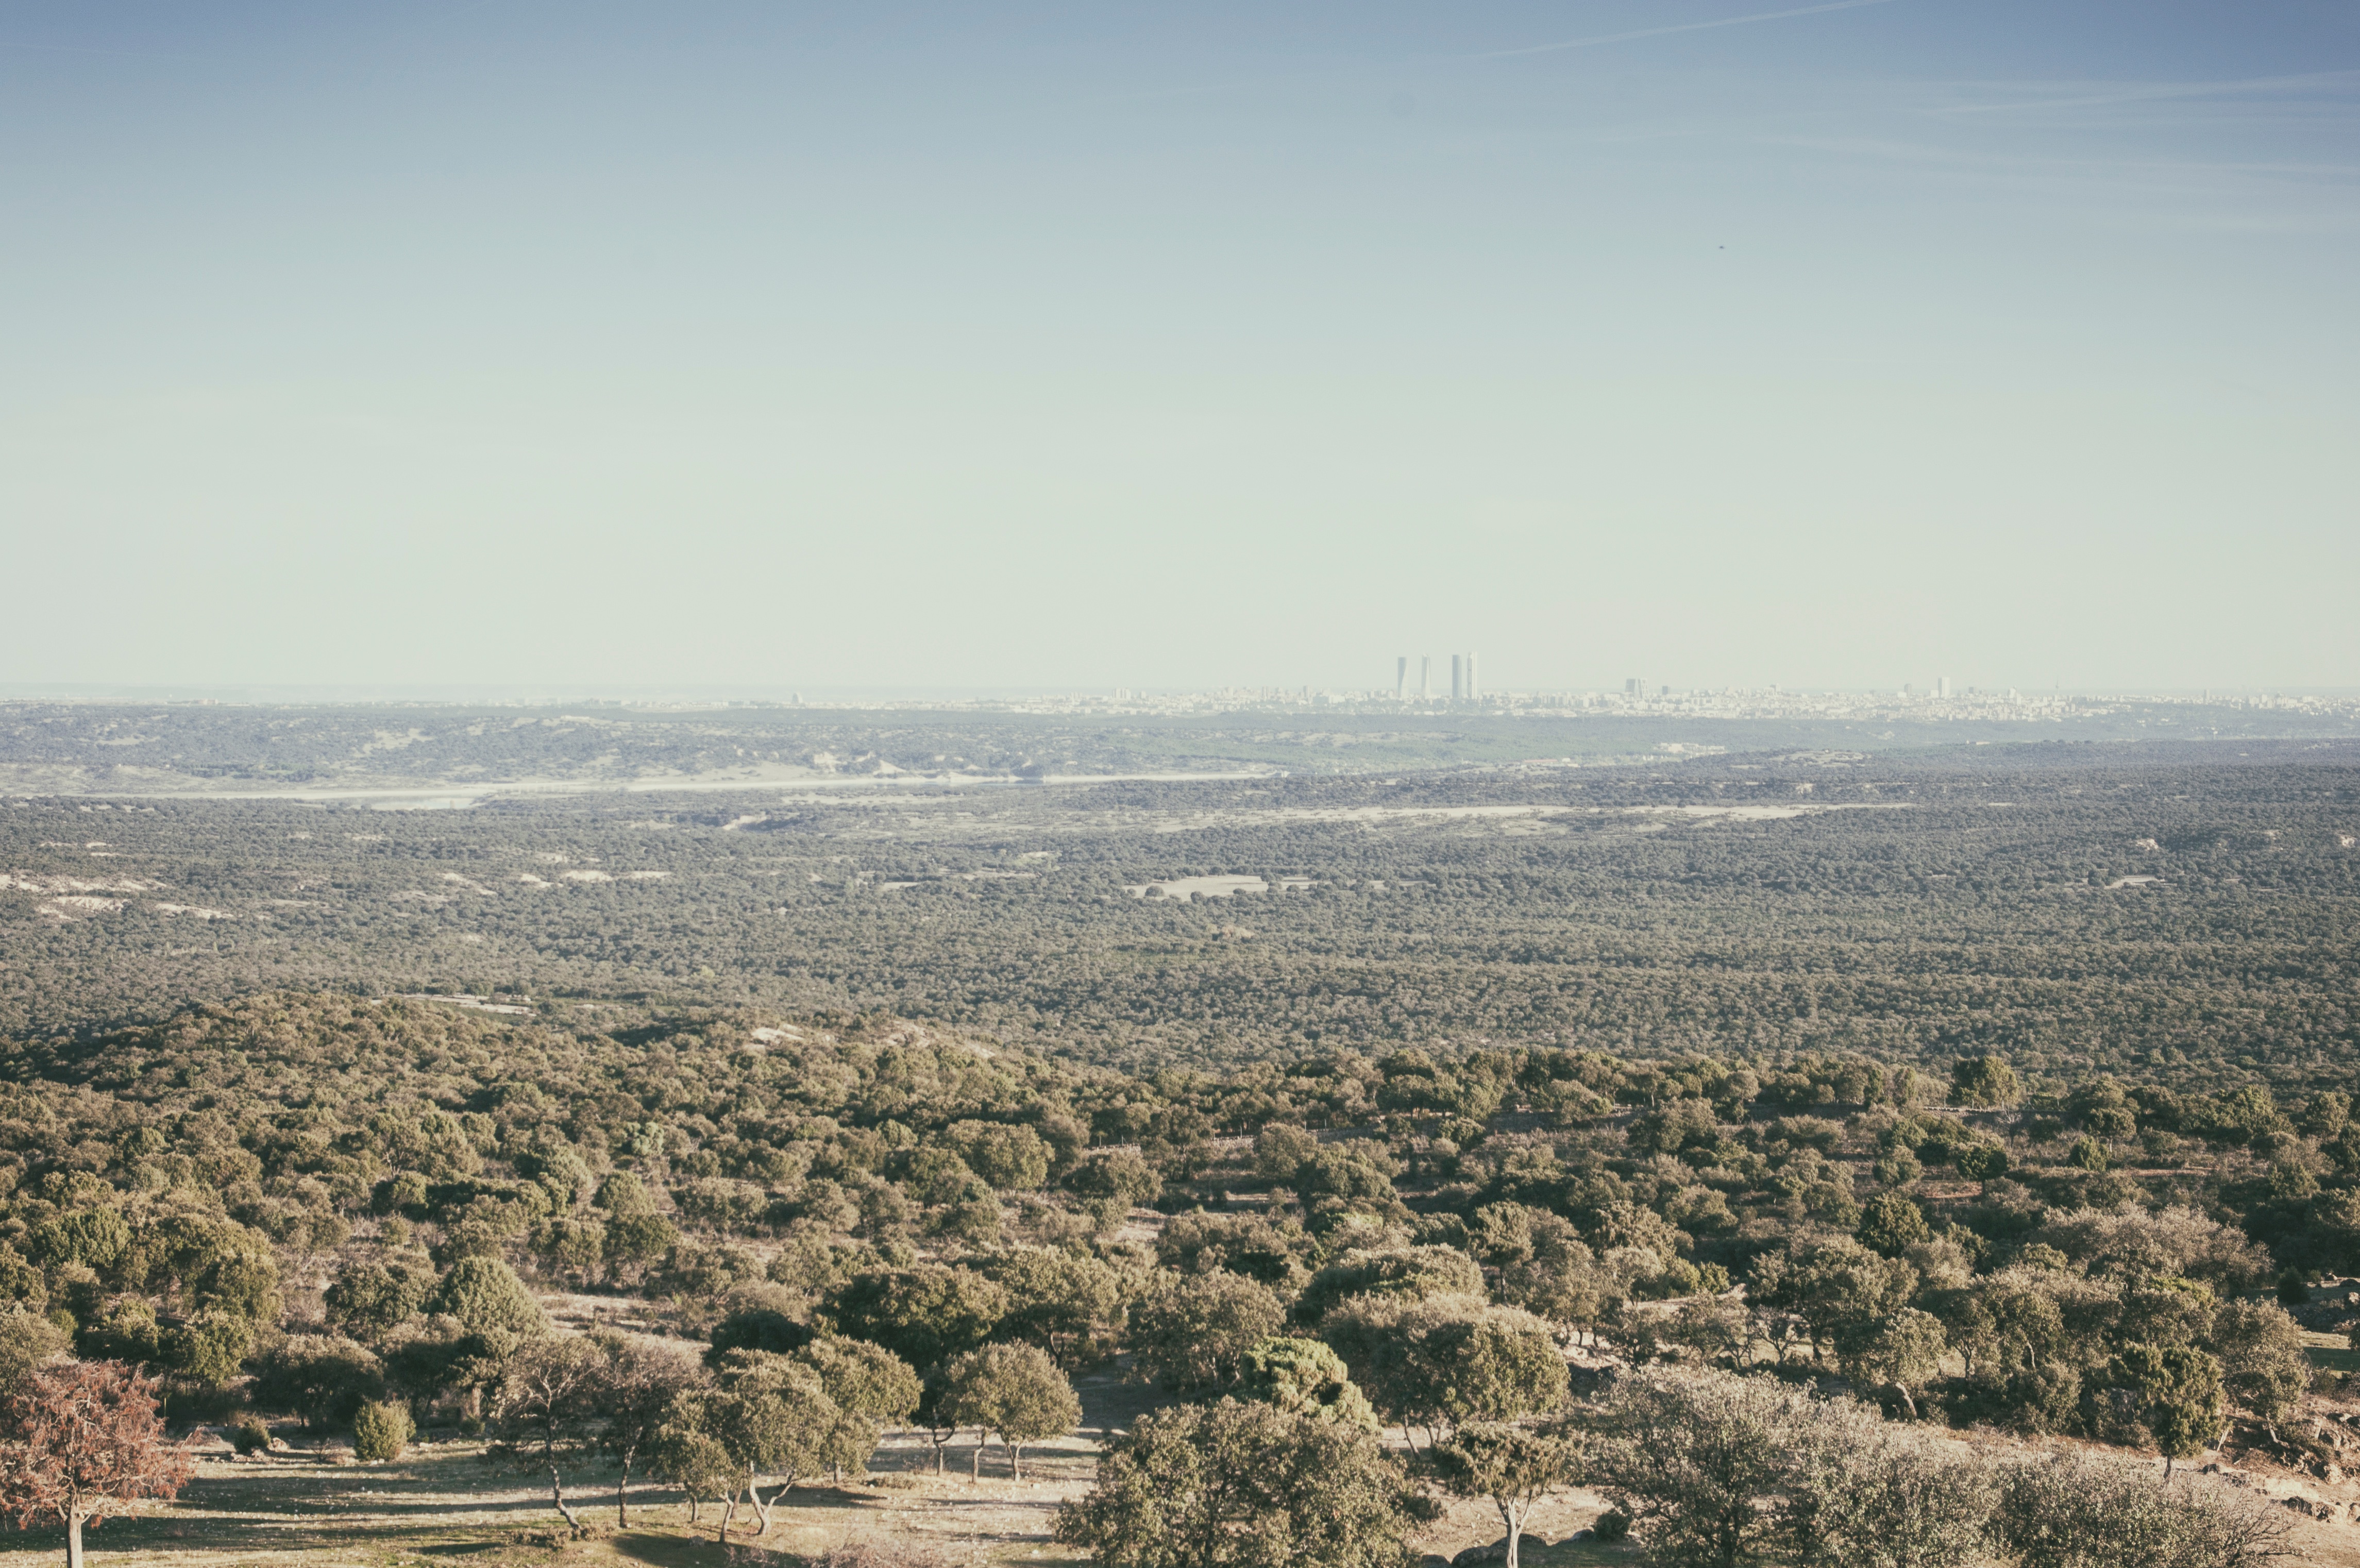
landscape, sea, horizon, mountain, skyline, photography, morning, hill, river, cityscape, panorama, haze, plain, rural area, aerial photography, natural environment, atmospheric phenomenon, atmosphere of earth